United Nations Security Council Resolution 1062

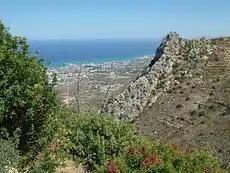
Coast of Kyrenia in the Turkish part of Cyprus

United Nations Security Council resolution 1062, adopted unanimously on 28 June 1996, after recalling all resolutions on Cyprus, particularly resolutions 186 (1964), 939 (1994) and 1032 (1995), the Council expressed concern at the lack of progress in the political dispute in Cyprus and extended the mandate of the United Nations Peacekeeping Force in Cyprus (UNFICYP) until 31 December 1996.